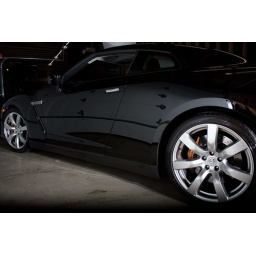
Photo of Nissan Skyline GTR SideStrobist:One 430EX (seen in photo) bouncing off white garage door camera left